The One Day

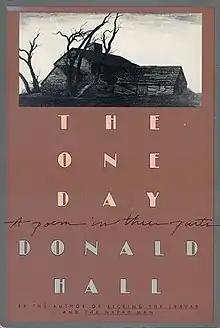
First edition

The book is composed of three parts--"Shrubs Burnt Away," "Four Classic Texts" and "To Build a House", employing a 10-line stanza with variable line length in an experimental form. It centers on mid-life anxiety, using phrases like "a preparation of death." It is not completely dark and despairing, as it focuses on how to make a life worth living, instructing readers to: "Work, love, build a house, and die. But build a house."